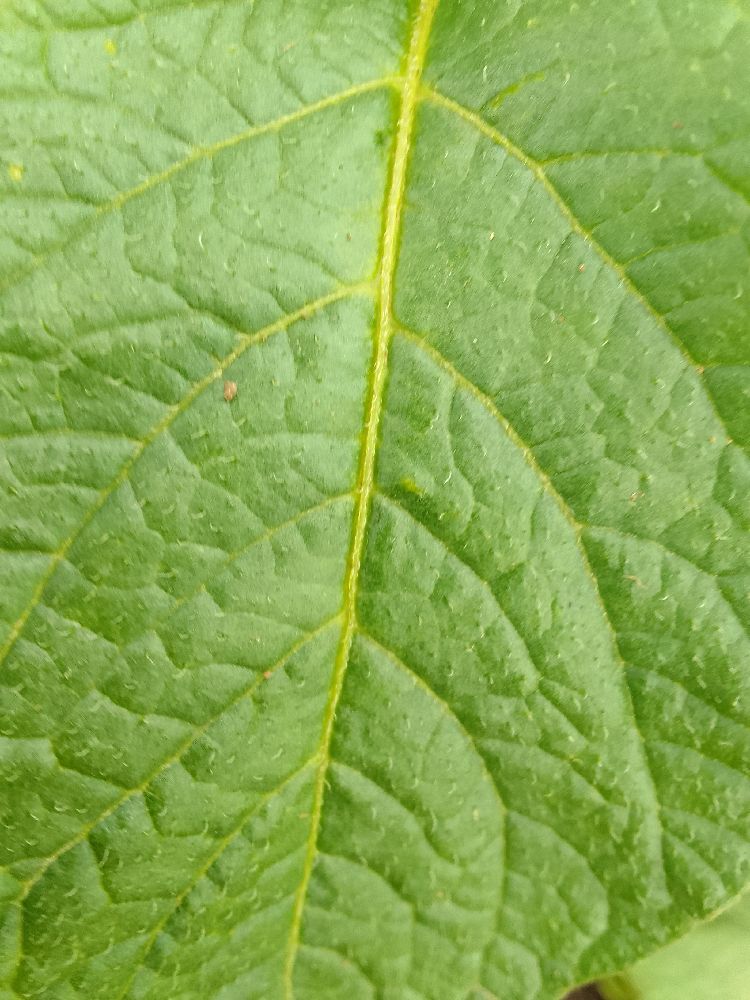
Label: Healthy